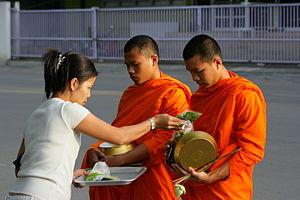
Bhikshu, IAST Bhikṣu, mot sanskrit ; en tibétain, pour les novices, Getsul au masculin et Getsulma au féminin, pour les moines pleinement ordonnés Gelong au masculin et Gelongma au féminin ; signifie littéralement : mendiant ; dans le bouddhisme, ce terme désigne les moines, du fait qu'ils ne peuvent, en principe, mettre de côté de la nourriture, mais doivent la quêter. Les moines et nonnes constituent le sangha.